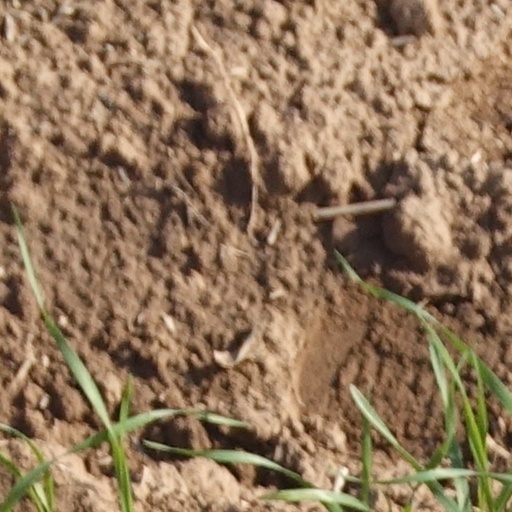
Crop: wheat